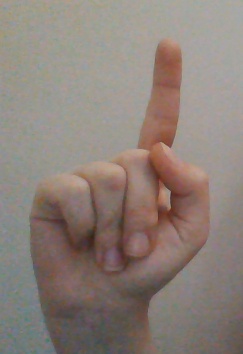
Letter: bb